Battle of Montereau

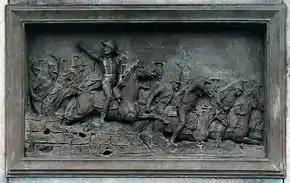
Pajol leading the charge at Montereau.

Victor's II Corps had the divisions of Louis Huguet-Chateau and Guillaume Philibert Duhesme. Chateau's 1st Division was made up of 1st Battalions of the 11th and 24th Light and the 2nd, 19th, 37th and 56th Line Infantry Regiments. Duhesme's 2nd Division included 1st and 2nd Battalions of the 4th, 18th and 46th Line and 1st Battalions of the 72nd and 93rd Line and 26th Light. Chateau's division numbered only 1,536 officers and men, since all units except the 477-strong 19th were sadly understrength, while Duhesme had 2,442 effectives. The 1st Division was supported by five 6-pound cannons and one howitzer while the 2nd Division counted eight 6-pound cannons and four howitzers. With 475 gunners and 135 sappers, Victor's total strength was 4,588 soldiers. Gérard's Reserve of Paris included the divisions of Georges Joseph Dufour and Jacques Félix Jan de La Hamelinaye. The 1st Division was made up of one battalion each of the 5th, 12th, 15th and 29th Light and the 32nd, 58th and 135th Line. The 2nd Division comprised the 26th, 82nd, 86th, 121st, 122nd and 142nd Line. Gérard's force had 214 artillerists from three companies attached.